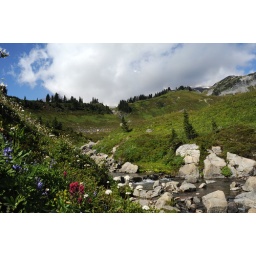
Water, flowers and clouds in blue sky